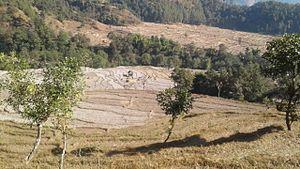
Salyan est un comité de développement villageois du Népal situé dans le district de Solukhumbu. Au recensement de 2011, il comptait 5 065 habitants.